Rakvere romaan

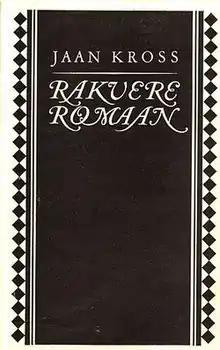

Rakvere romaan (Estonian for "Rakvere Novel") is a 1982 historical novel by Estonian writer Jaan Kross.